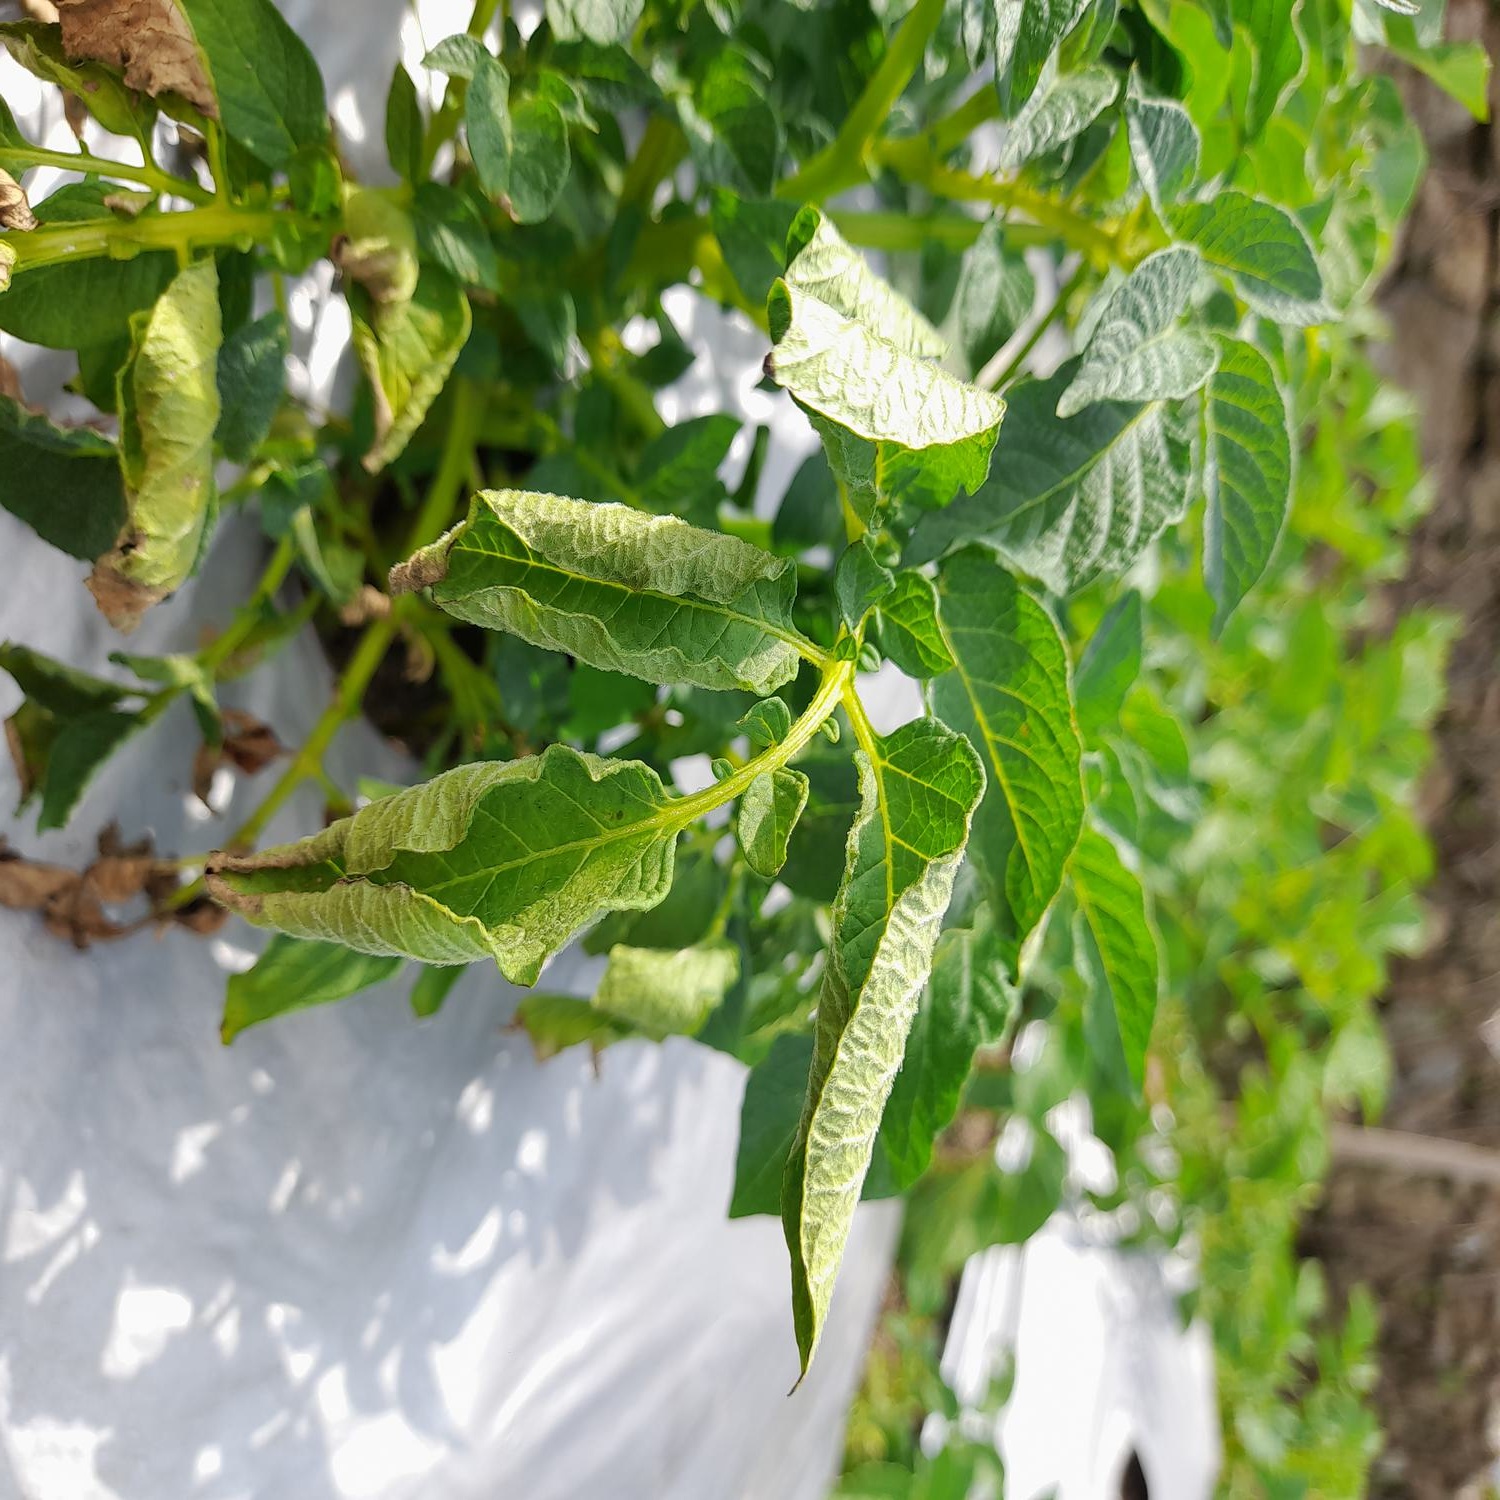
Etiqueta: Pudricion_Parda